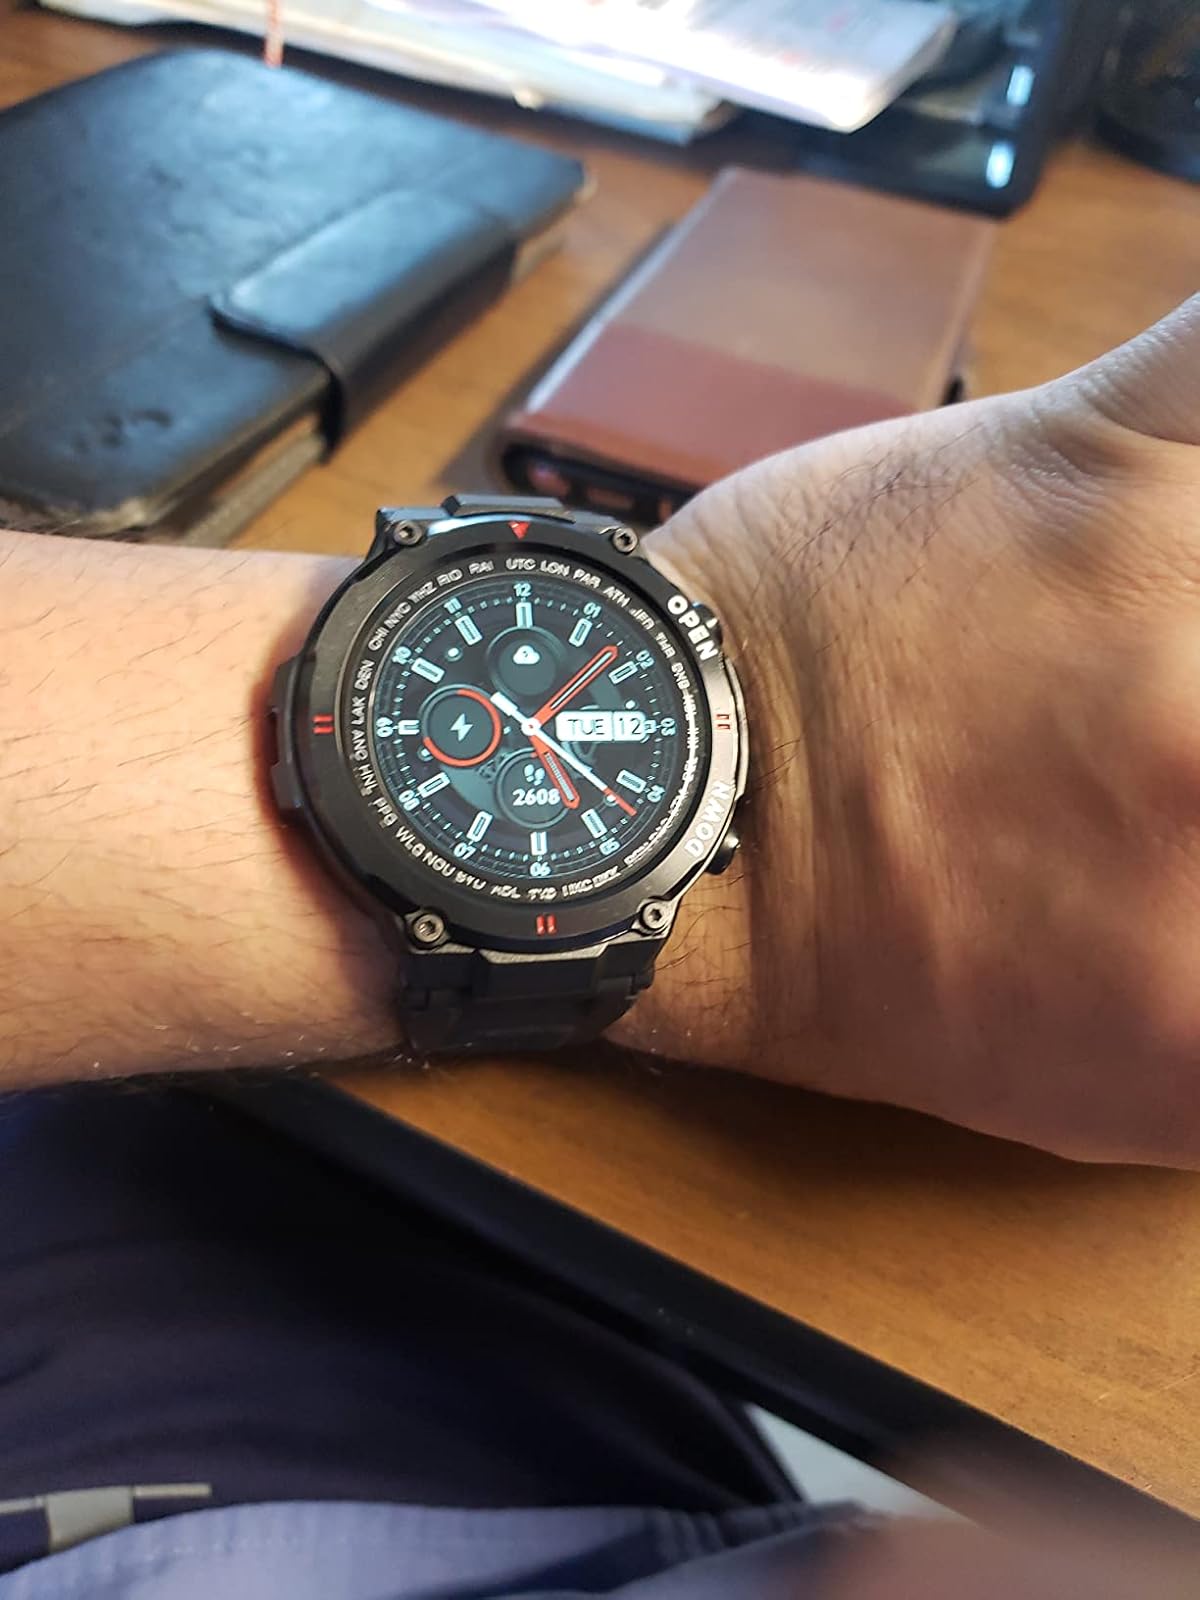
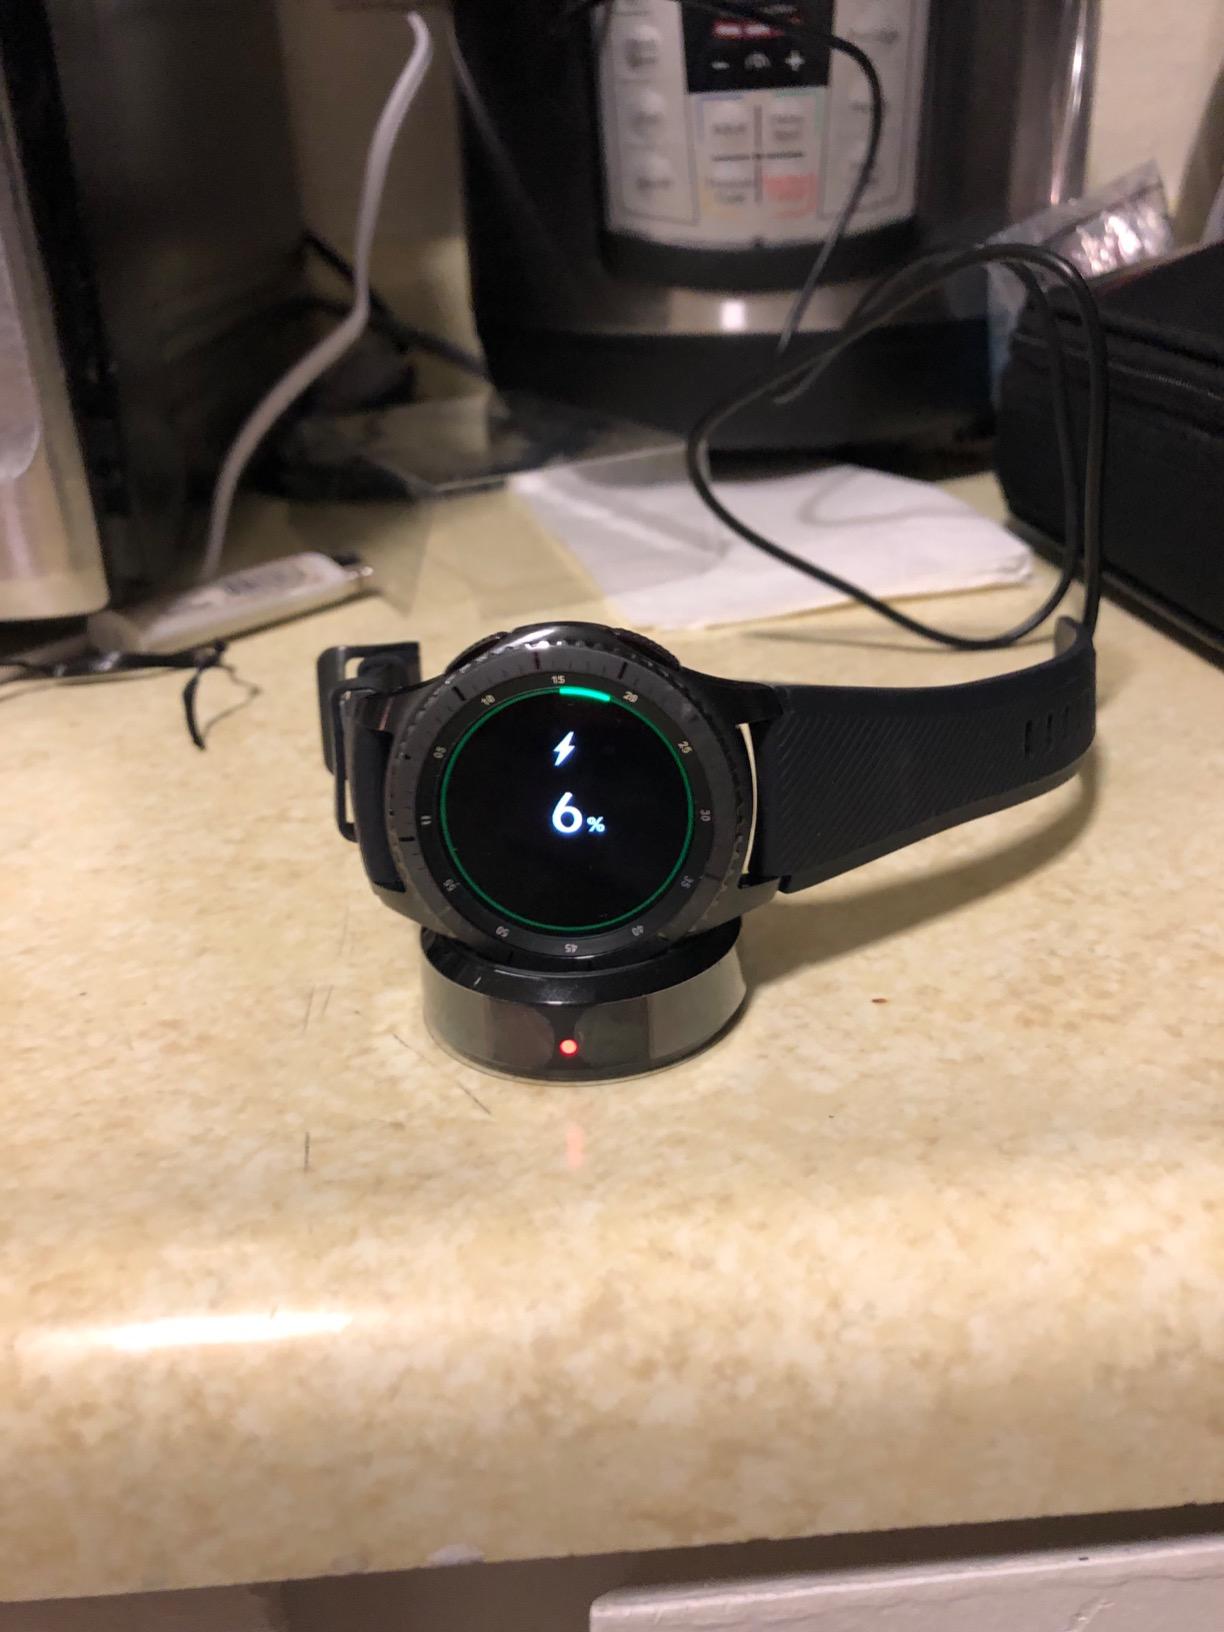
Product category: smartwatch
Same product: no